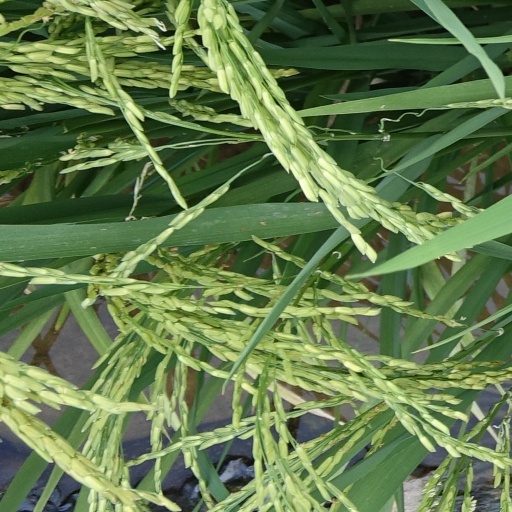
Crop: rice